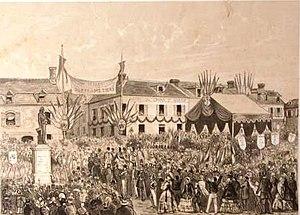
François Alexandre Frédéric de La Rochefoucauld, seigneur de Liancourt et 7ᵉ duc de La Rochefoucauld, né le 11 janvier 1747 à La Roche-Guyon et décédé le 27 mars 1827 à Paris, est un militaire, homme politique, scientifique et philanthrope français des XVIIIᵉ et XIXᵉ siècles.
Hippolyte Maindron, né le 16 décembre 1801 à Champtoceaux et mort le 11 mars 1884 à Paris, est un sculpteur français.